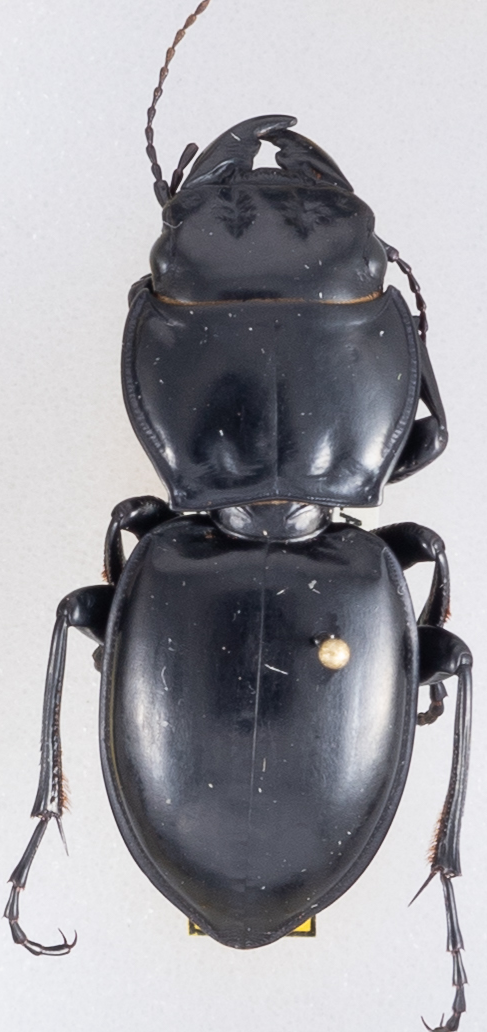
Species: Pasimachus californicus
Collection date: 2019-09-18
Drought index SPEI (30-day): -0.114
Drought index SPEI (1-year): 2.09
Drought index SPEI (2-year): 1.214